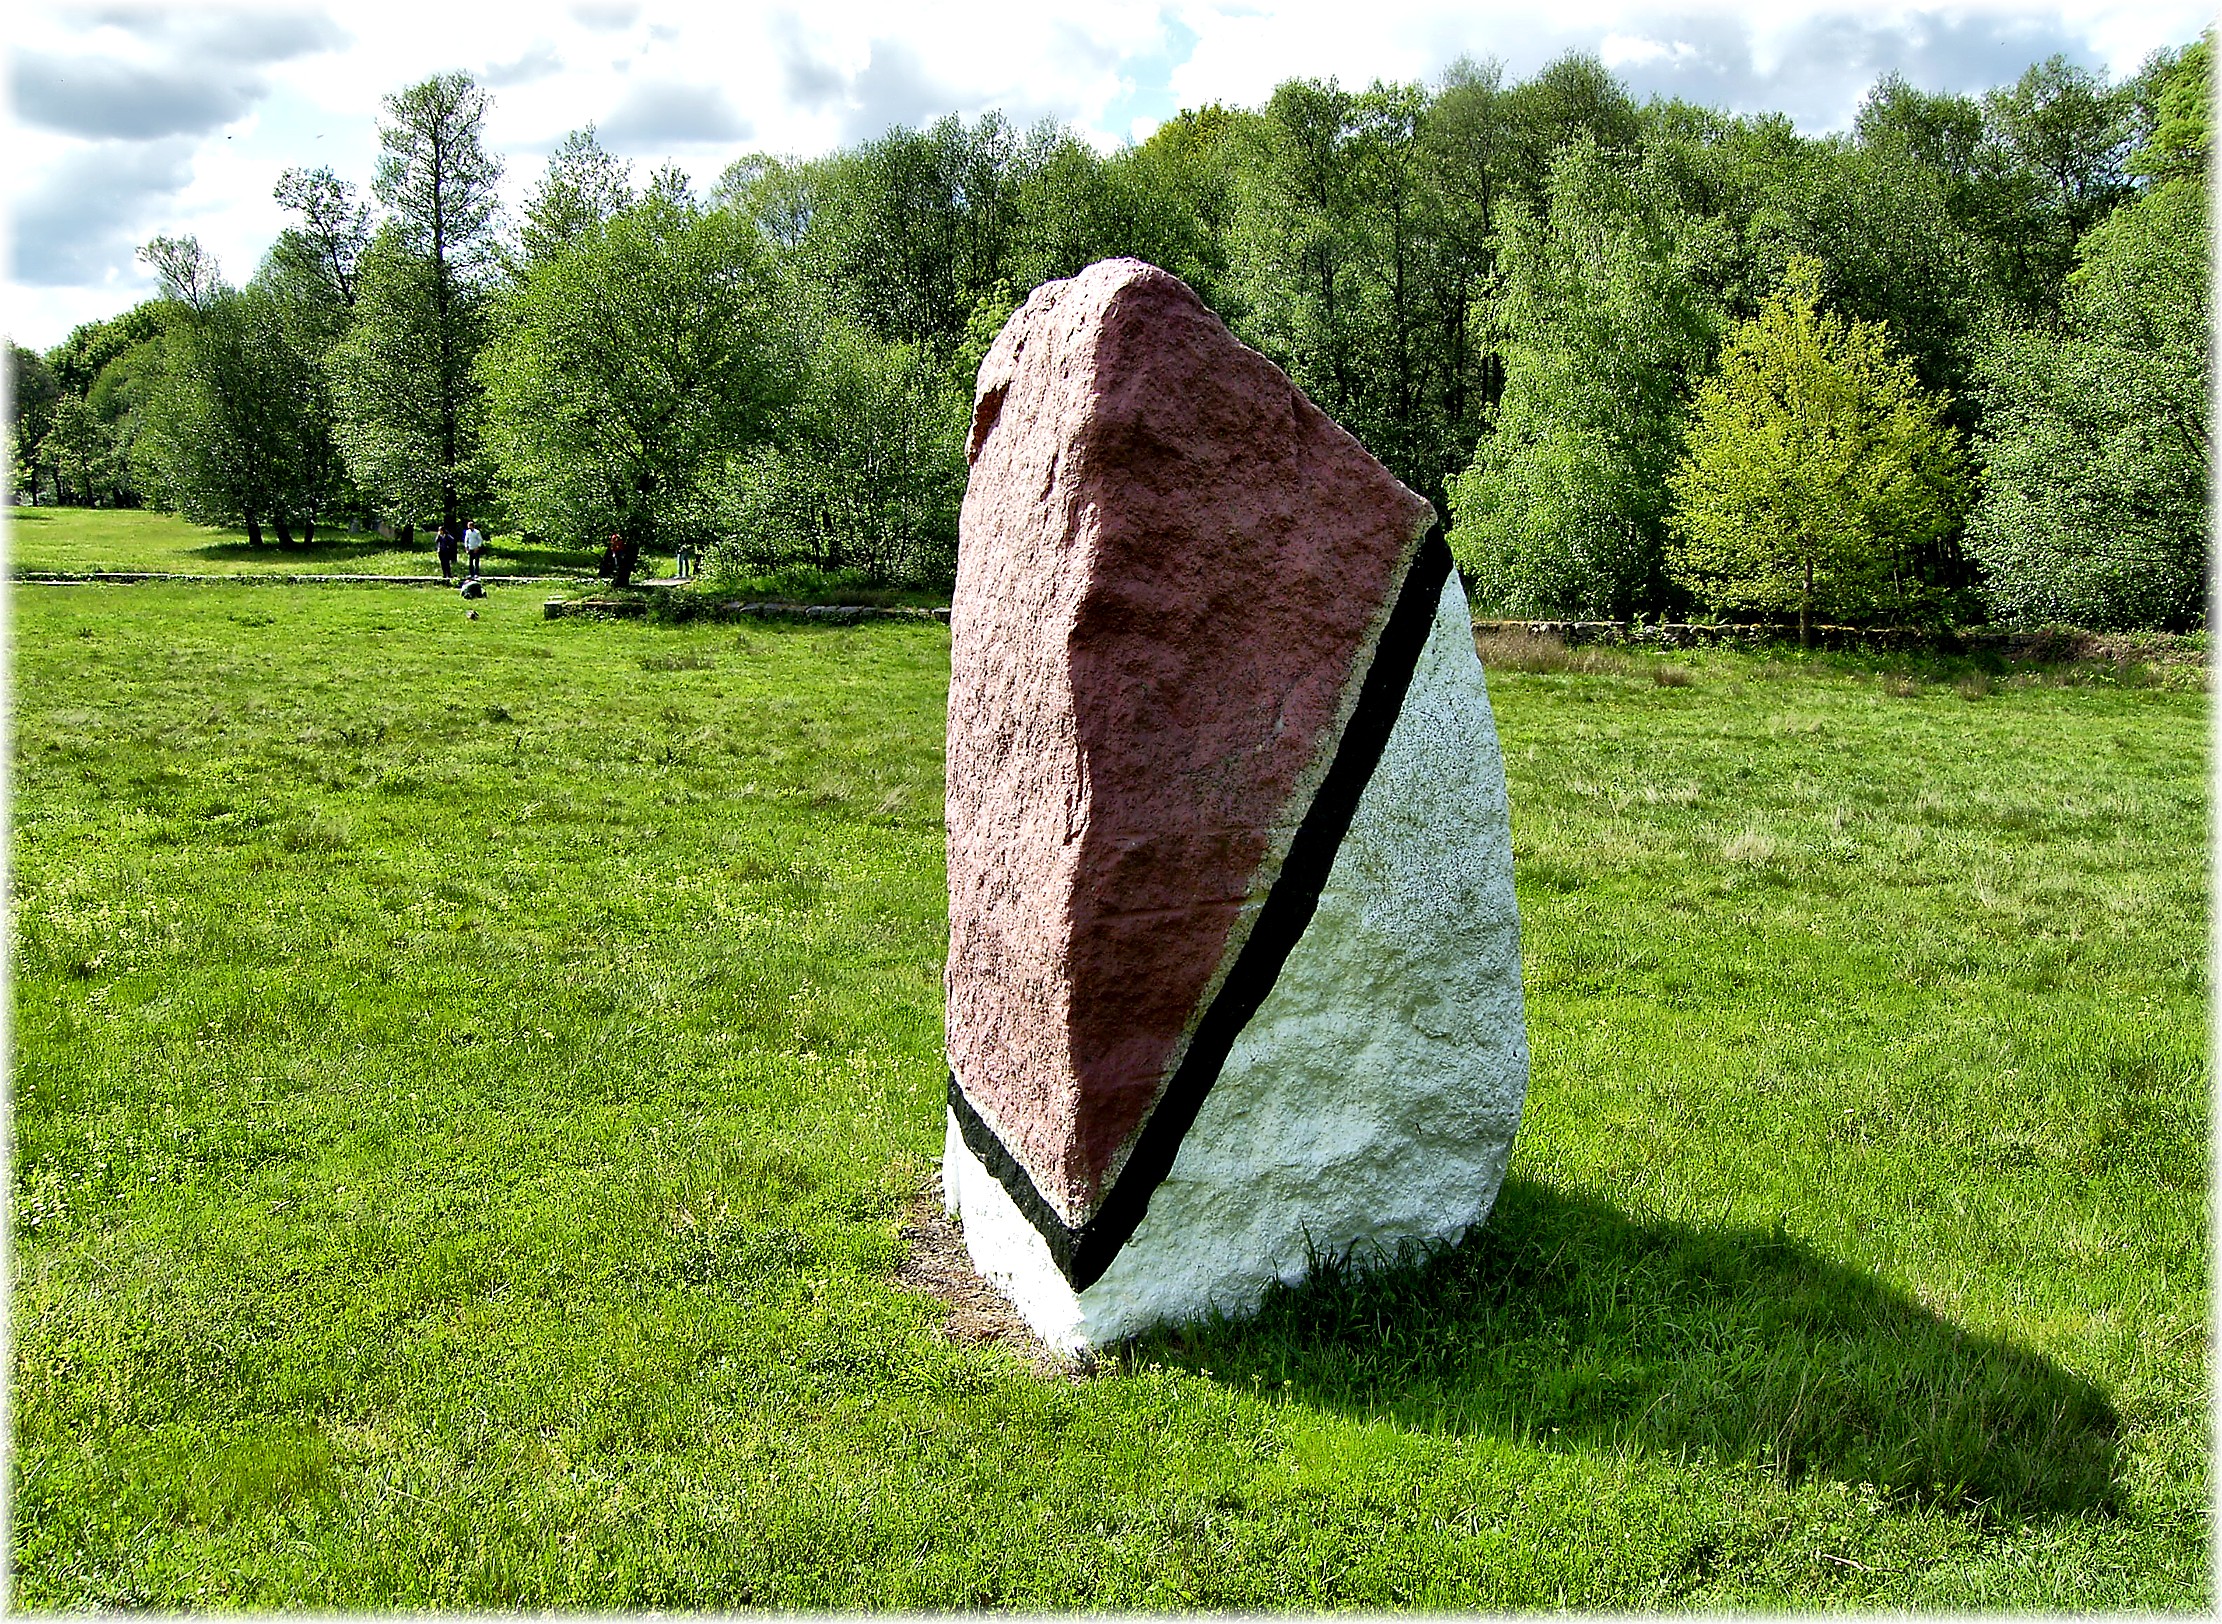
tree, grass, rock, lawn, meadow, monument, europe, grave, sculpture, memorial, art, spain, boulder, headstone, arte, galicia, monolith, galiza, stele, megalith